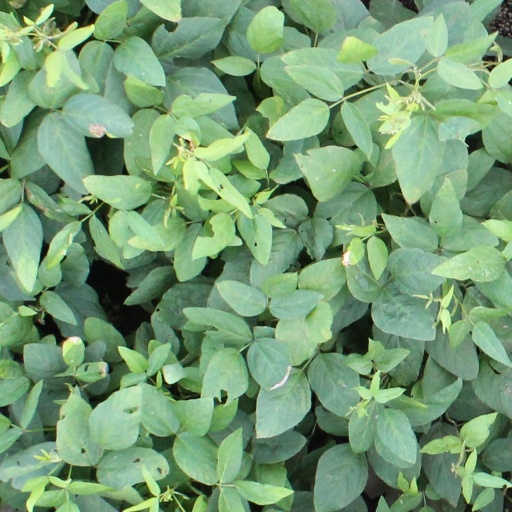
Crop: soybean